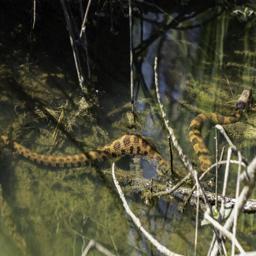
Animal: snakes